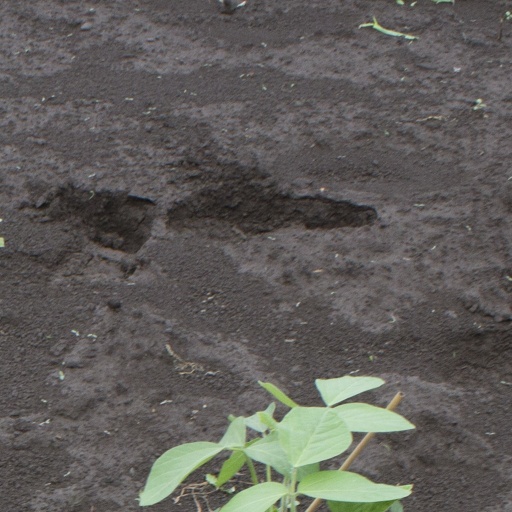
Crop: soybean